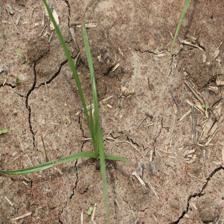
Label: Grass